Decline and fall of Pedro II of Brazil

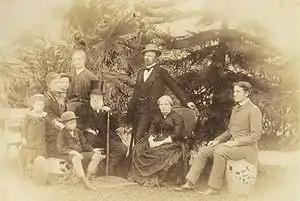
The Brazilian Imperial Family in 1887. From left to right: Antonio, Isabel, Pedro, Luís (seated), Augusto, Pedro II, Gaston, Teresa Cristina and Pedro Augusto.

Upon learning of the revolt, the Viscount of Ouro Preto and the other Cabinet ministers went to Army Headquarters, located at the Field of Santana in the heart of the capital. The supposedly loyal troops there outnumbered and were better equipped than the rebel force. The adjutant-general (Commander) of the Army, Field Marshal Floriano Peixoto guaranteed his men's loyalty to Ouro Preto, but he was secretly in alliance with the rebels. Floriano and the Minister of the War Rufino Enéias, Viscount of Maracajú (a cousin of Deodoro) ignored repeated orders from Ouro Preto to attack the rebels who were approaching the headquarters. He tried to convince them, recalling the acts of bravery by the Brazilian military in the Paraguayan War. But Floriano replied to him "in front of us there were enemies, and here we are all Brazilians", which finally brought him to a realization of how far the mutiny had spread among the officer corps.